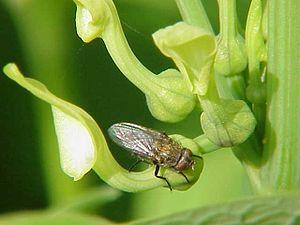
Une fleur cadavre ou, selon la définition des syndromes de pollinisation de Faegri et van der Pijl, fleur sapromyophile, est une plante dont la fleur émet des odeurs stimulant l'attraction d'insectes pollinisateurs saprophages, coprophages et nécrophages exercée par des chairs en putréfaction, du fumier, de la matière fécale, de l'urine ou de champignon, typiques des milieux de ponte où ces animaux ont l'habitude de déposer leurs œufs donnant des larves qui s'en nourrissent.